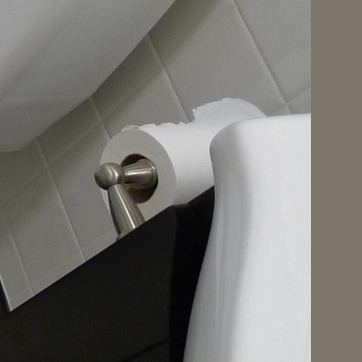
Material: paper